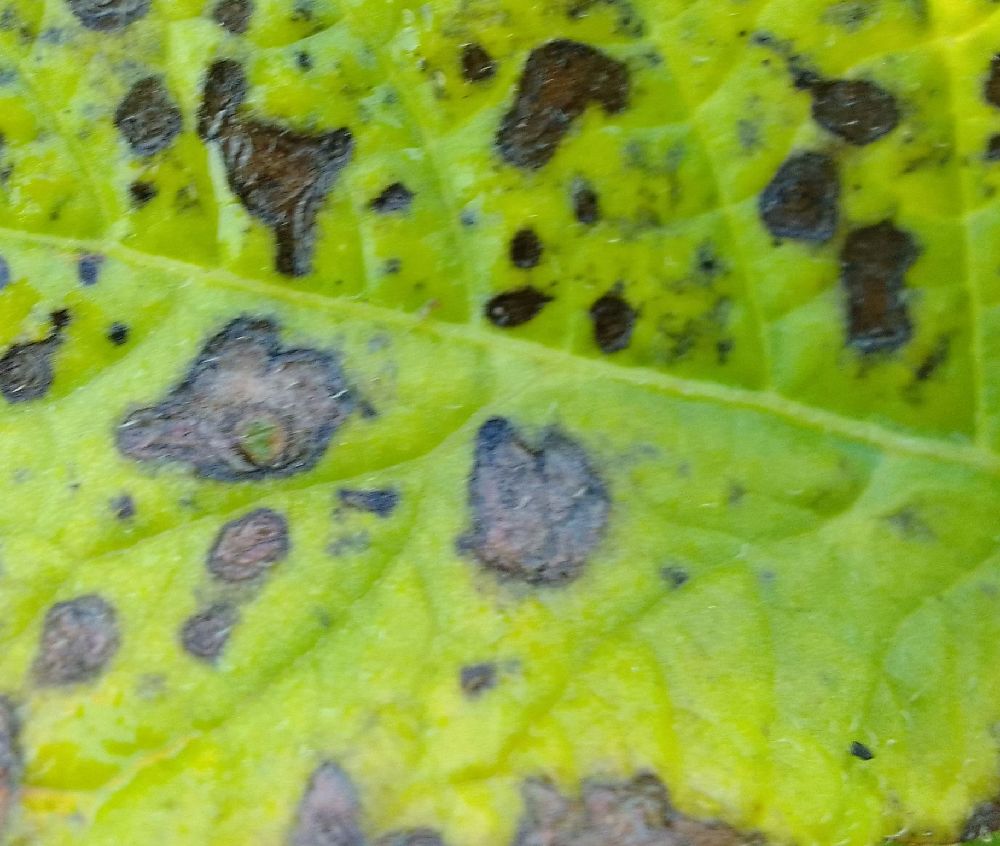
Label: Early blight